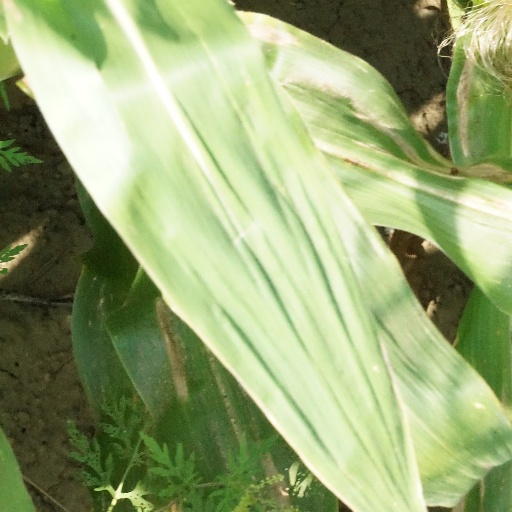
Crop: maize; corn